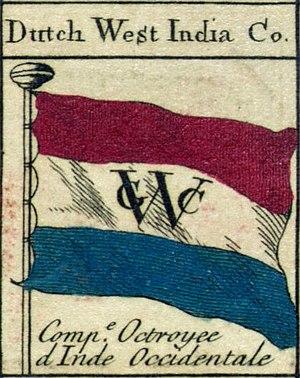
Pieter Adriaanszoon Ita est un corsaire néerlandais et amiral de la Compagnie néerlandaise des Indes occidentales au XVIIᵉ siècle. En 1628, il commande une grande expédition contre les intérêts portugais et espagnols dans les Caraïbes. L'expédition était l'une des plus importantes de son temps et comprenait de nombreux grands corsaires de l'époque.